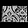
Label: Bag